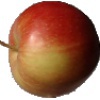
Label: Apple Red 2